Alexander (Byzantine emperor)

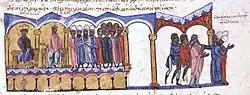
Alexander ordering the dismissal of Patriarch Euthymius.

Upon the death of his brother Leo on 11 May 912, Alexander succeeded as senior emperor alongside Leo's young son Constantine VII. He was the first Byzantine emperor to use the term ""autocrator"" on coinage to celebrate the ending of his thirty-three years as co-emperor. Alexander promptly dismissed most of Leo's advisers and appointees, including the admiral Himerios, the patriarch Euthymios, and the empress Zoe Karbonopsina, the mother of Constantine VII, whom he locked up in a nunnery. The patriarchate was again conferred on Nicholas Mystikos, who had been removed from this position due to his opposition to Leo's fourth marriage.